Mumbai

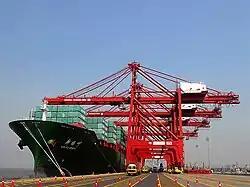
Jawaharlal Nehru Port is the busiest port in India.

In the Maharashtra state assembly elections held every five years, Mumbai is represented by 36 assembly constituencies. A member of the legislative assembly (MLA) to the Maharashtra "Vidhan Sabha" (legislative assembly) is elected from each of the assembly constituencies. In the 2019 state assembly election, out of the 36 assembly constituencies, 16 were won by the BJP, 11 by the Shiv Sena, 6 by the Congress, 2 by the NCP and one by independent candidate.